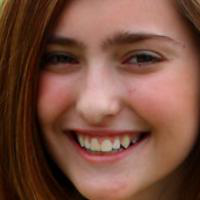
Age group: age 11-20